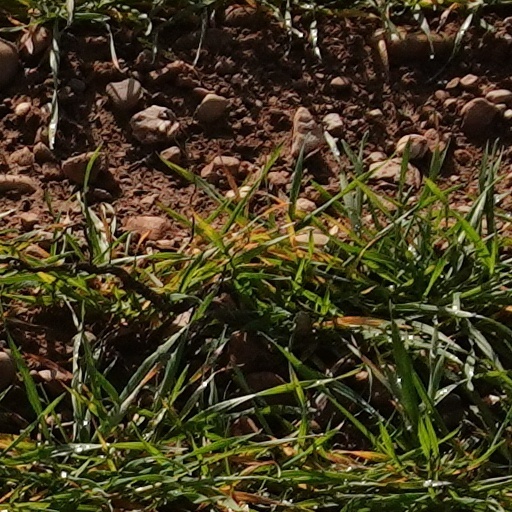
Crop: wheat